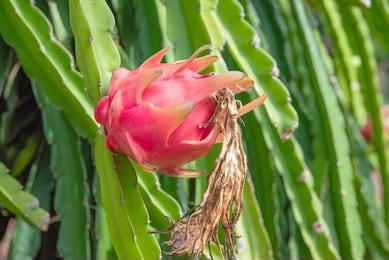
Label: Dragonfruit